St. Paul's Episcopal Church (Fremont, Ohio)

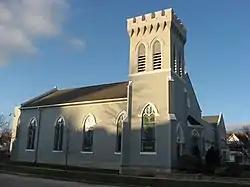
Front and southern side

St. Paul's Episcopal Church is a historic Episcopalian church in Fremont, a city in the northwestern part of the U.S. state of Ohio. Built in the 1840s and expanded multiple times in the following decades, it has been named a historic site for its distinctive architecture.